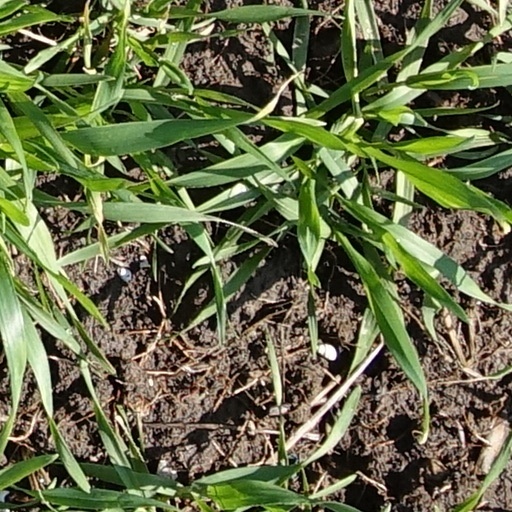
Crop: wheat